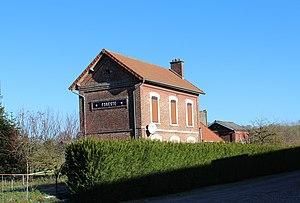
L'ancienne gare.
La ligne de Saint-Quentin à Ham était une ligne ferroviaire secondaire longue de 28 kilomètres, à voie unique et écartement standard, permettant de relier la grande artère de Paris à Bruxelles qui passe en gare de Saint-Quentin, dans l'Aisne, avec la ligne d'Amiens à Laon qui passe en gare de Ham dans la Somme.